Hussein Abbass

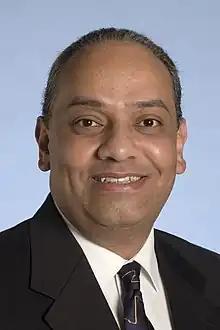
Hussein Abbass in 2007

Hussein A. Abbass is an Egyptian researcher into artificial intelligence and professor at the University of New South Wales. He joined the university in 2000 and became a professor in 2007. He is known for his research into the language Jingulu and its uses for artificial intelligence. He is the founder and first editor of the IEEE's Transactions on Artificial Intelligence journal. Abbass was made a fellow of the IEEE in 2020 "for contributions to evolutionary learning and optimization".